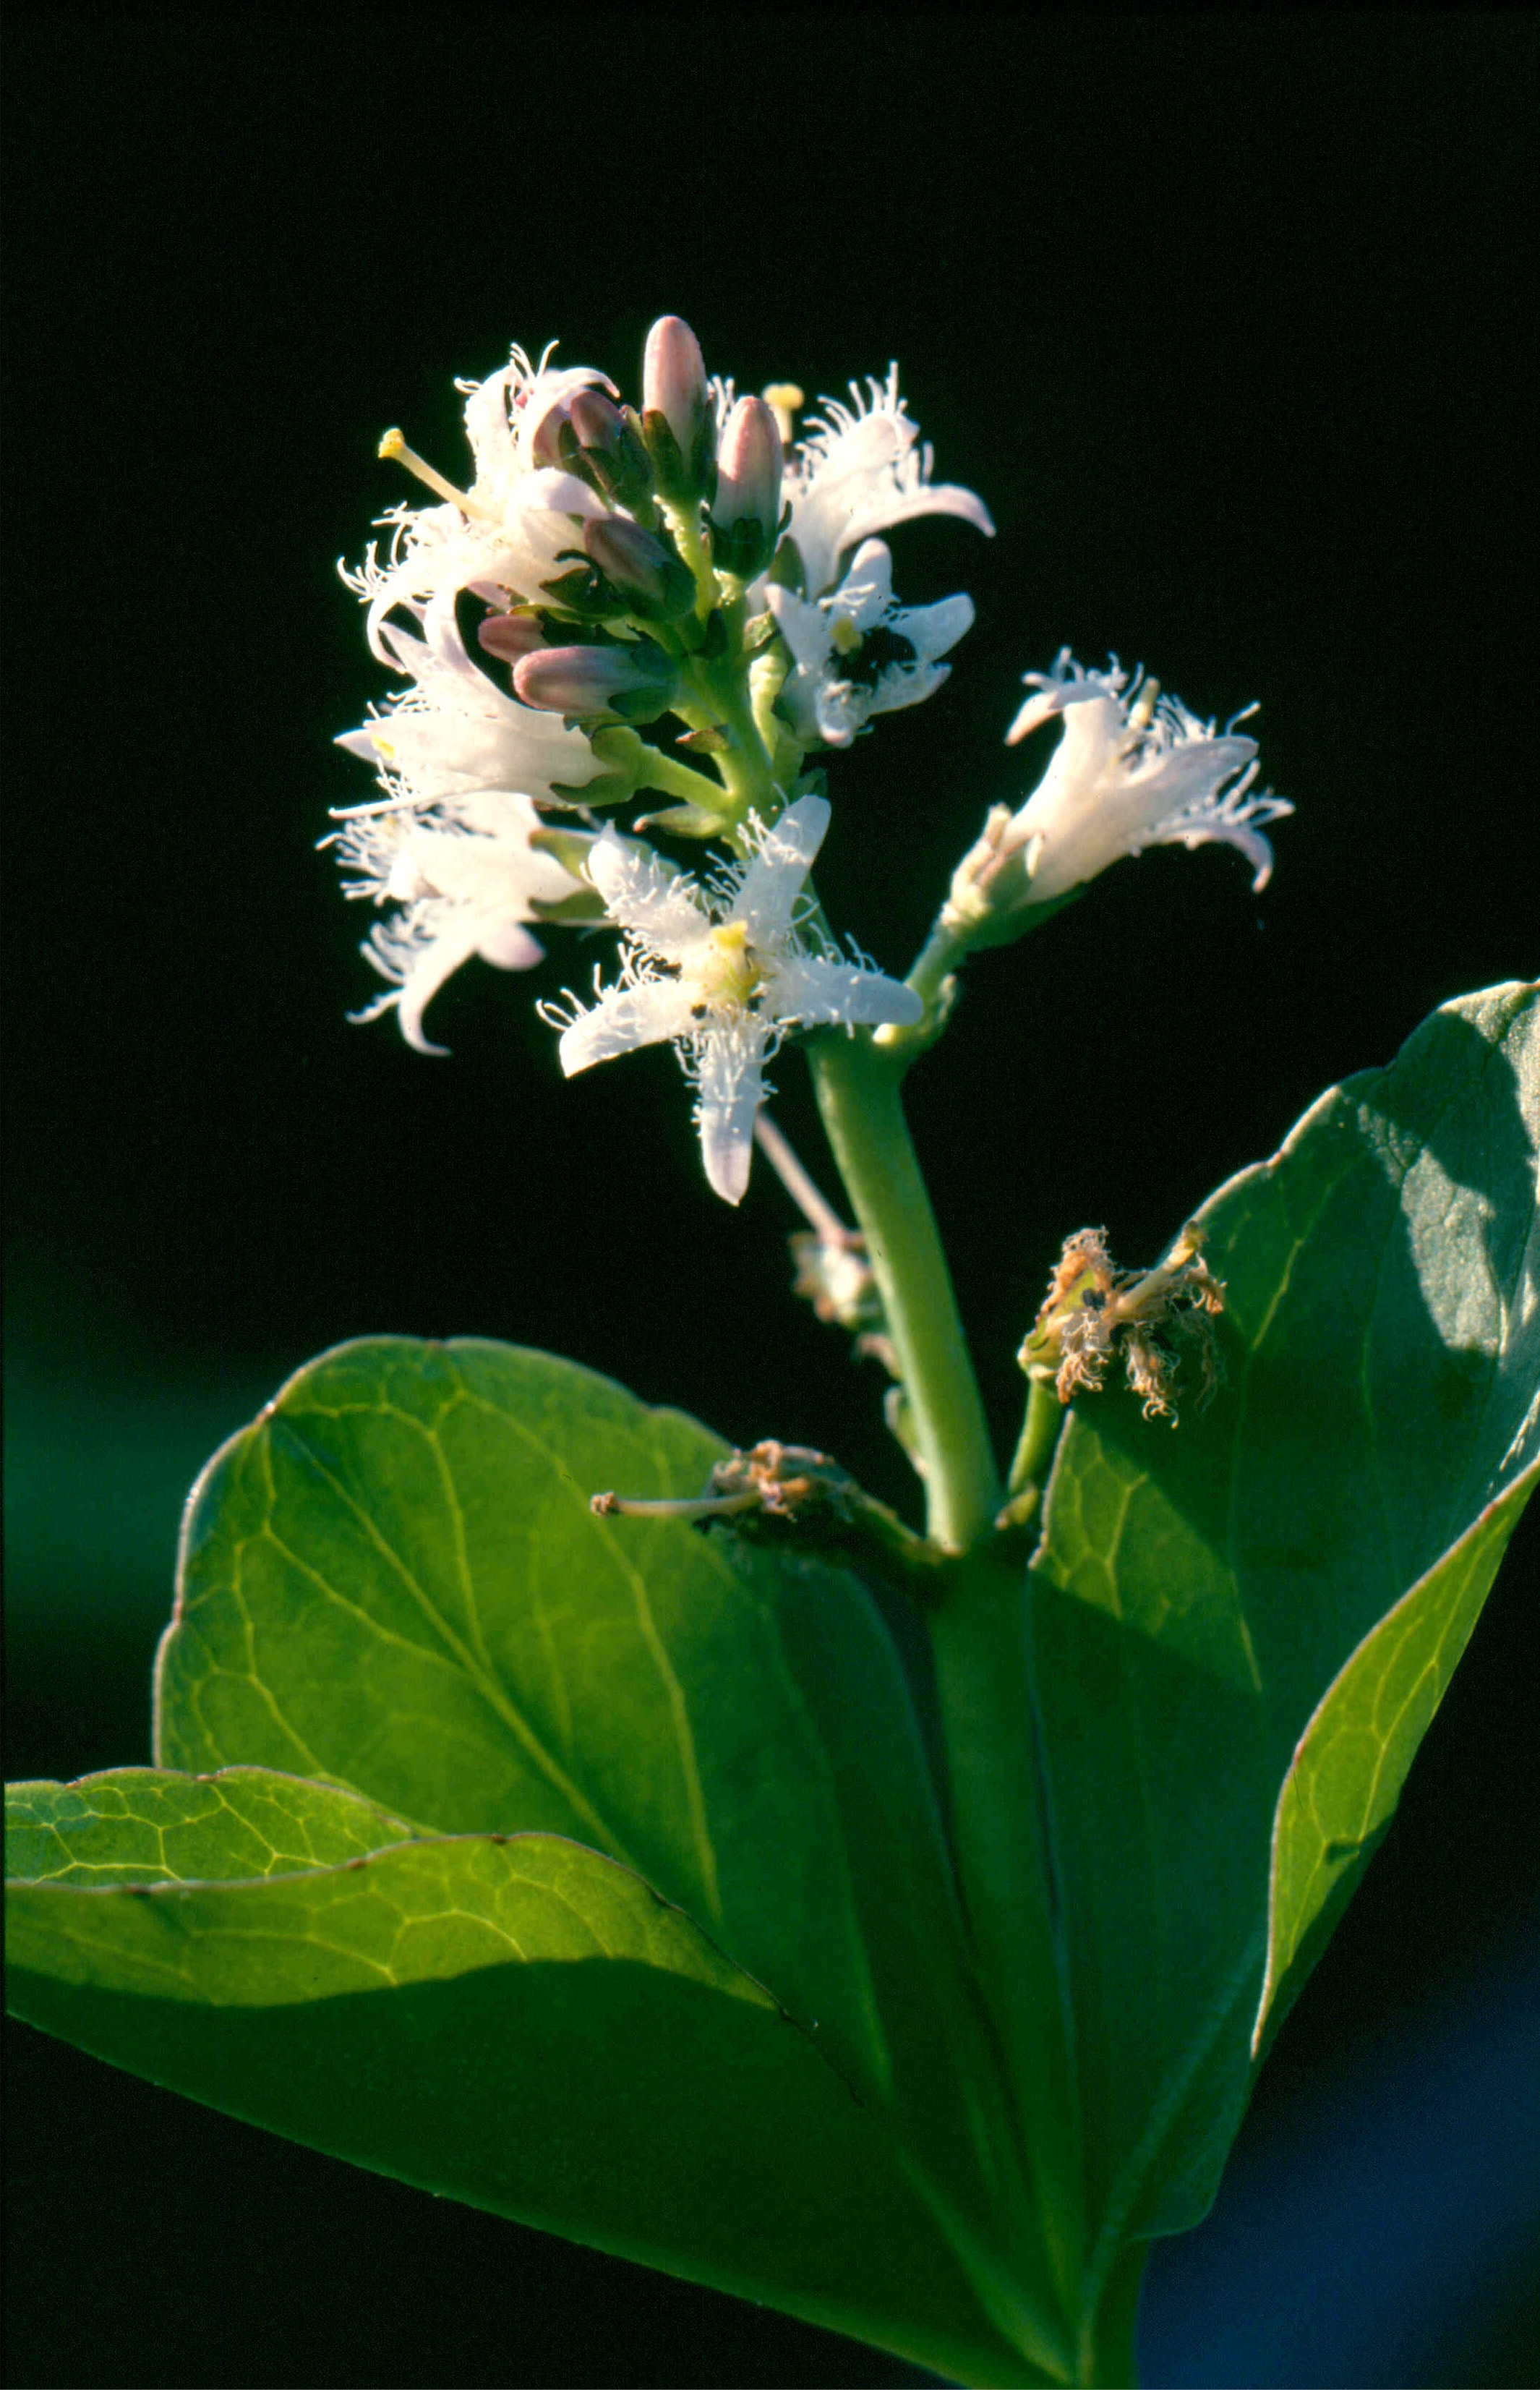
blossom, plant, leaf, flower, green, herb, produce, insect, botany, flora, wildflower, shrub, macro photography, flowering plant, bitter clover, plant stem, land plant